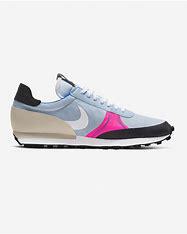
Brand: Nike
Model: Dbreak Type